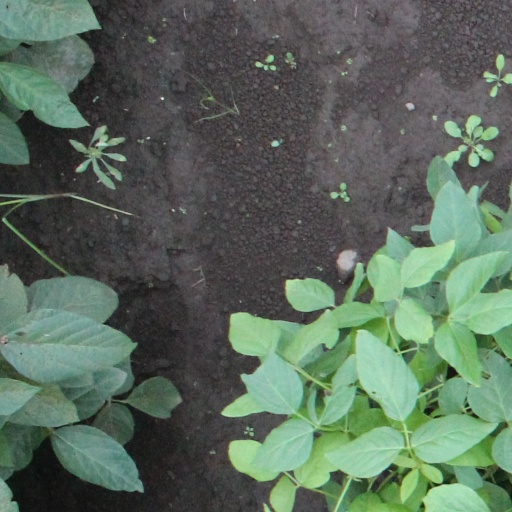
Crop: soybean